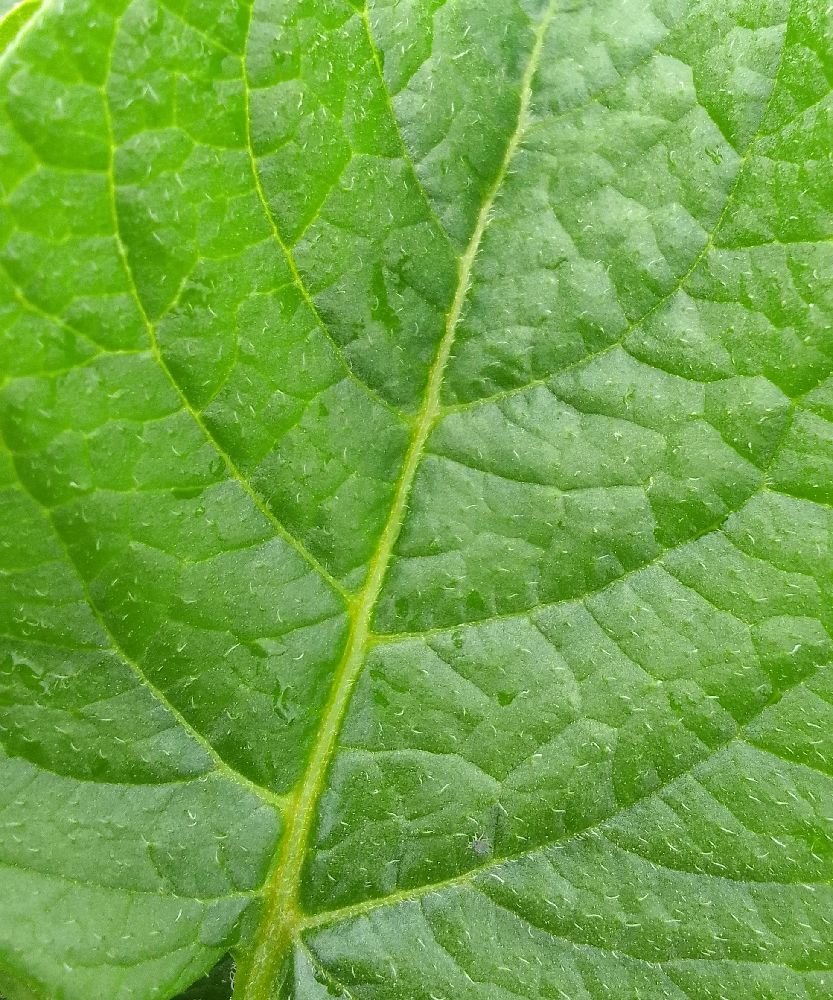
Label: Healthy